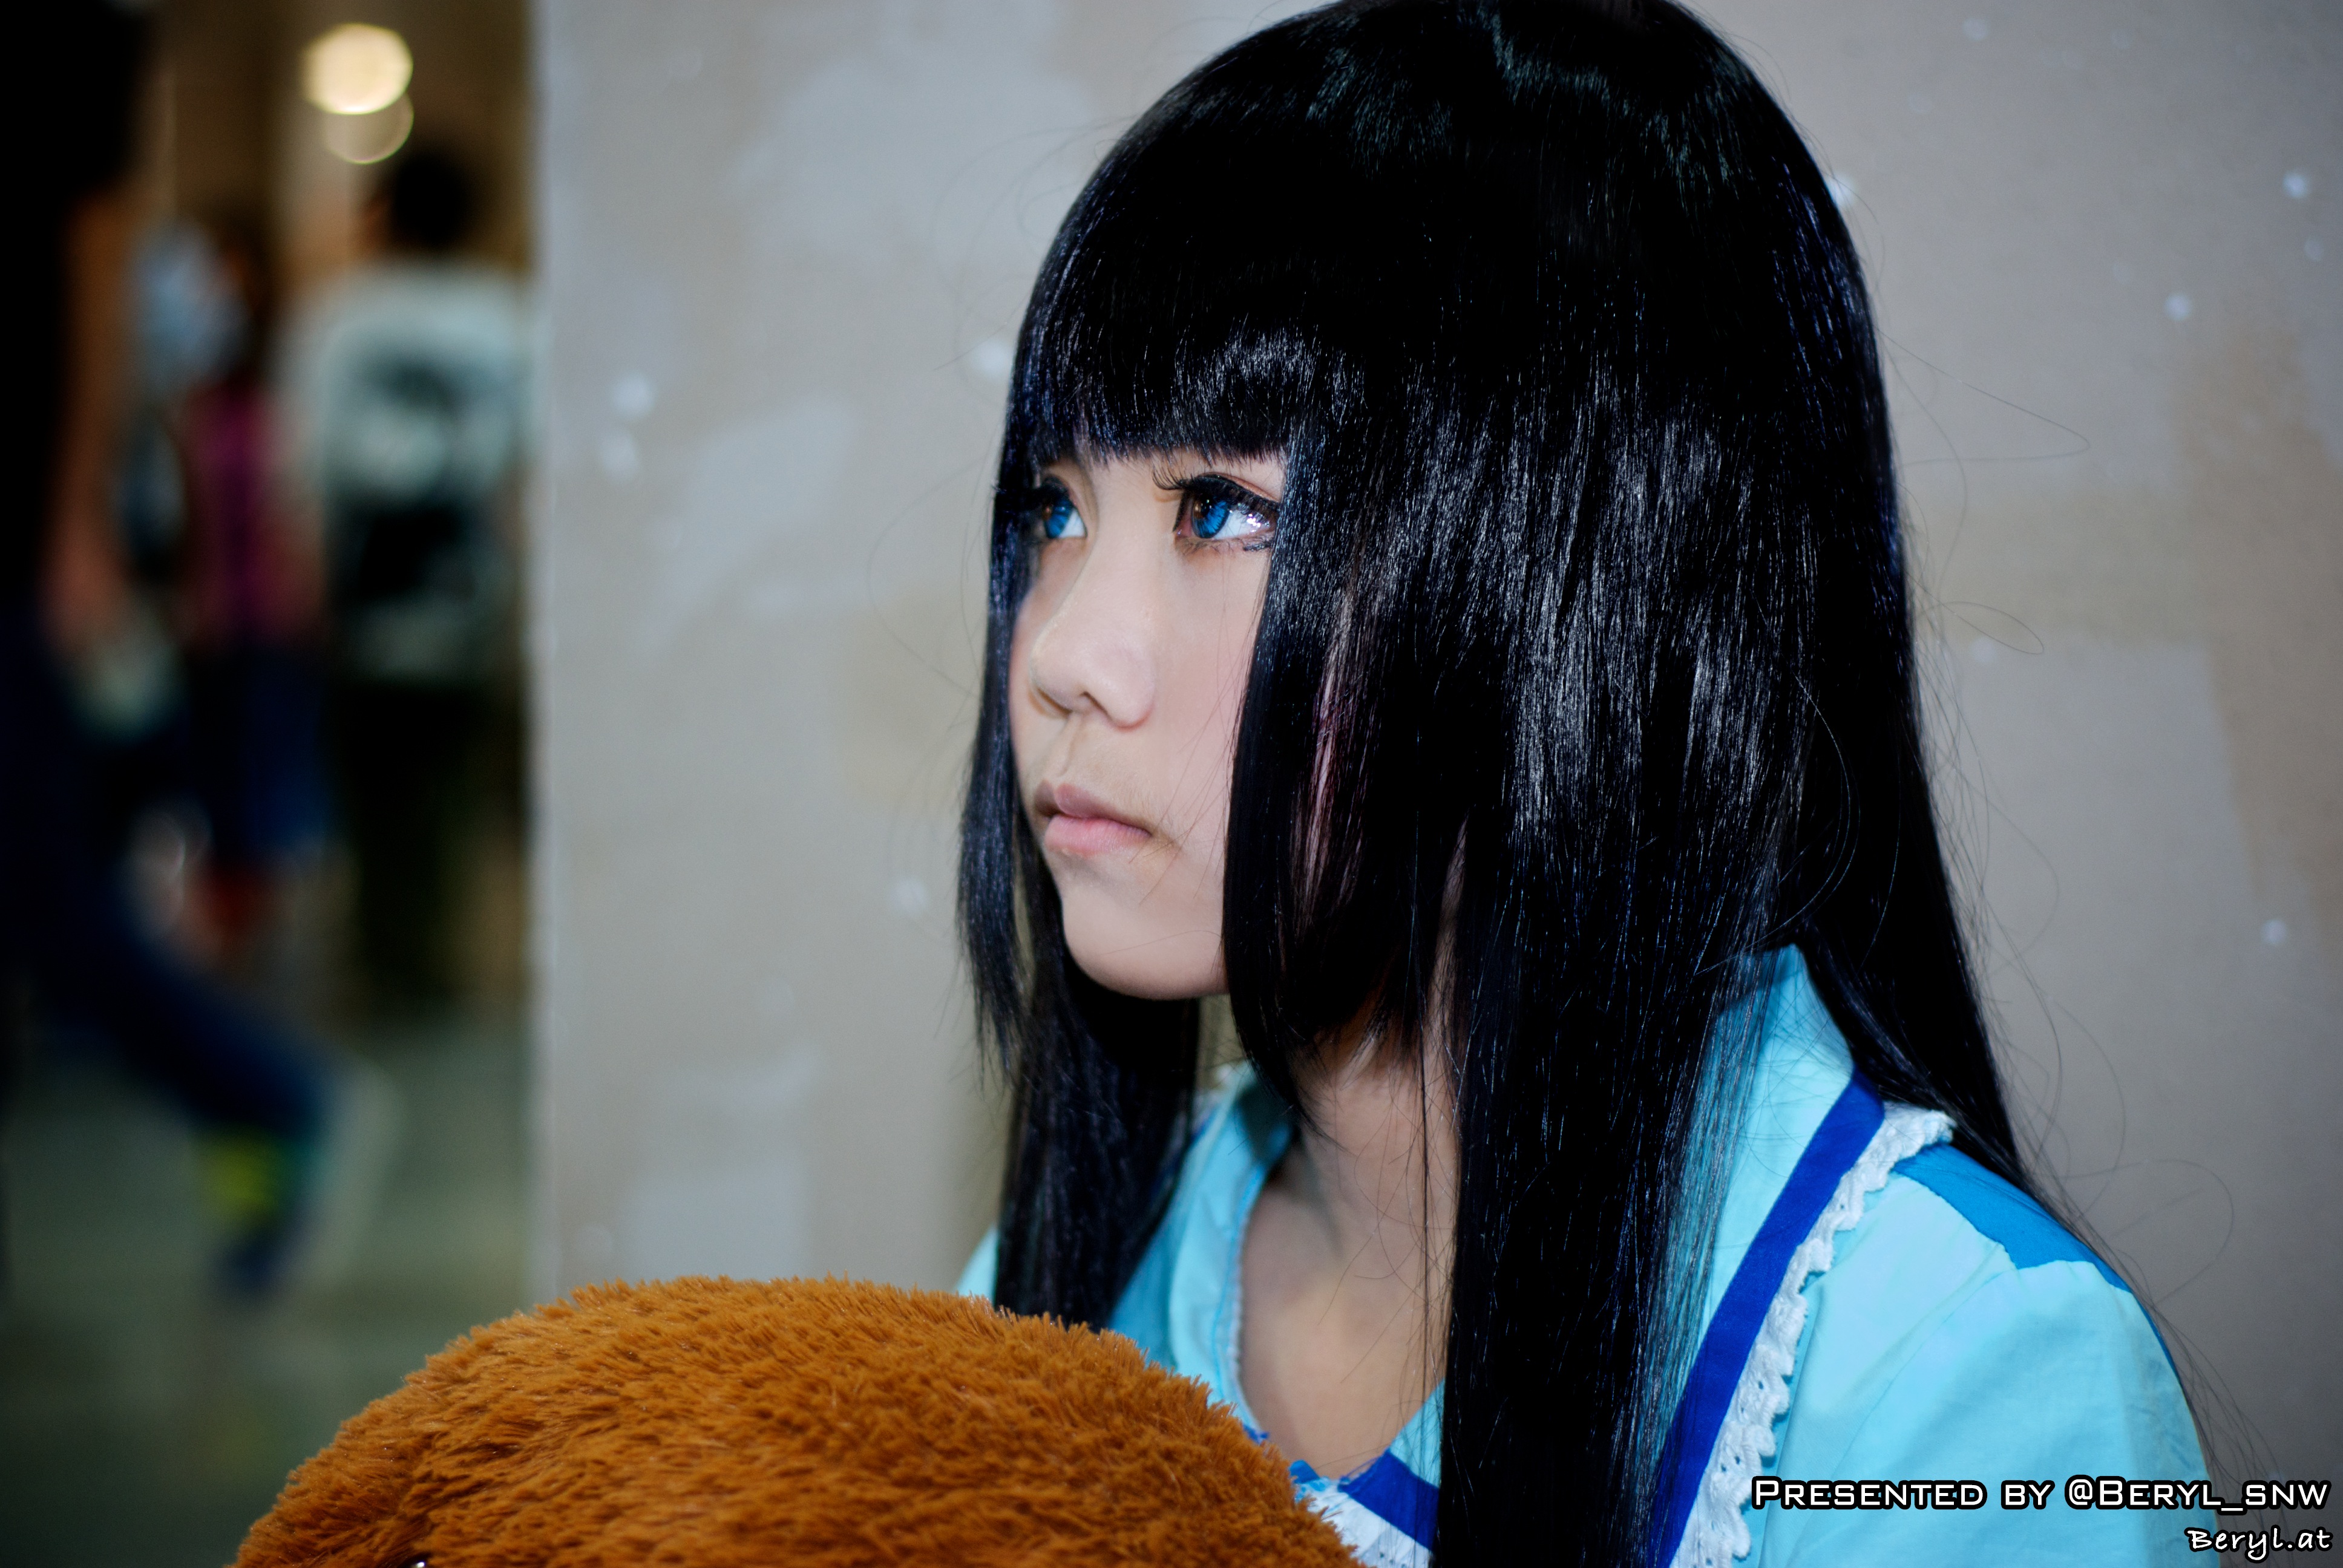
girl, hair, game, cute, fur, model, color, fashion, blue, clothing, lady, hairstyle, black hair, cosplay, girls, japanese, eye, head, singing, beauty, costume, games, anime, comic, comiccon, cos, con, photo shoot